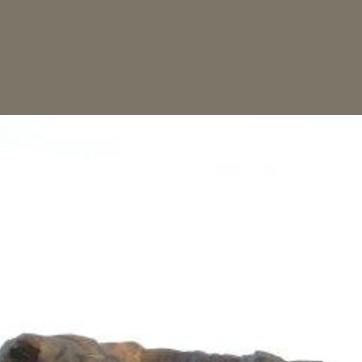
Material: sky